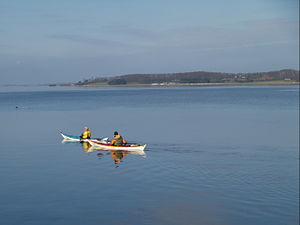
Roskilde Fjord
Roskilde Fjord
Roskilde Fjord er en fjord, der adskiller Hornsherred og Nordsjælland. Ved fjordens sydøstlige kyst ligger byen Roskilde, som fjorden er opkaldt efter. Nord om Hornsherred løber den ud i Isefjorden og efterlader en tange mellem fjorden og Kattegat.